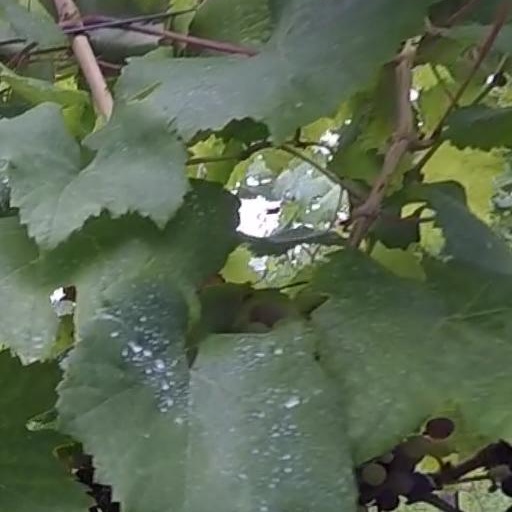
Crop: grape